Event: Nepal Earthquake
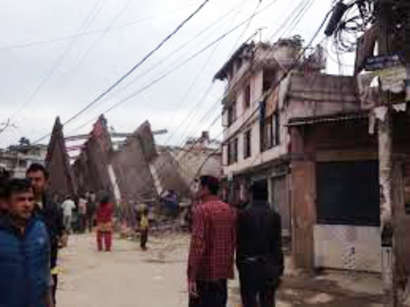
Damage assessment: damage